Walls of Pontevedra

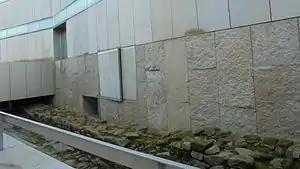
Remains of the city walls in the north of the historic centre, integrated into the Castelao Building of the Pontevedra Museum.

The city walls had 4 large gates and 7 gate shutters. The four main gates of the city were linked to the four royal roads that led to Santiago, Orense, Tuy and Marín. These gates were :